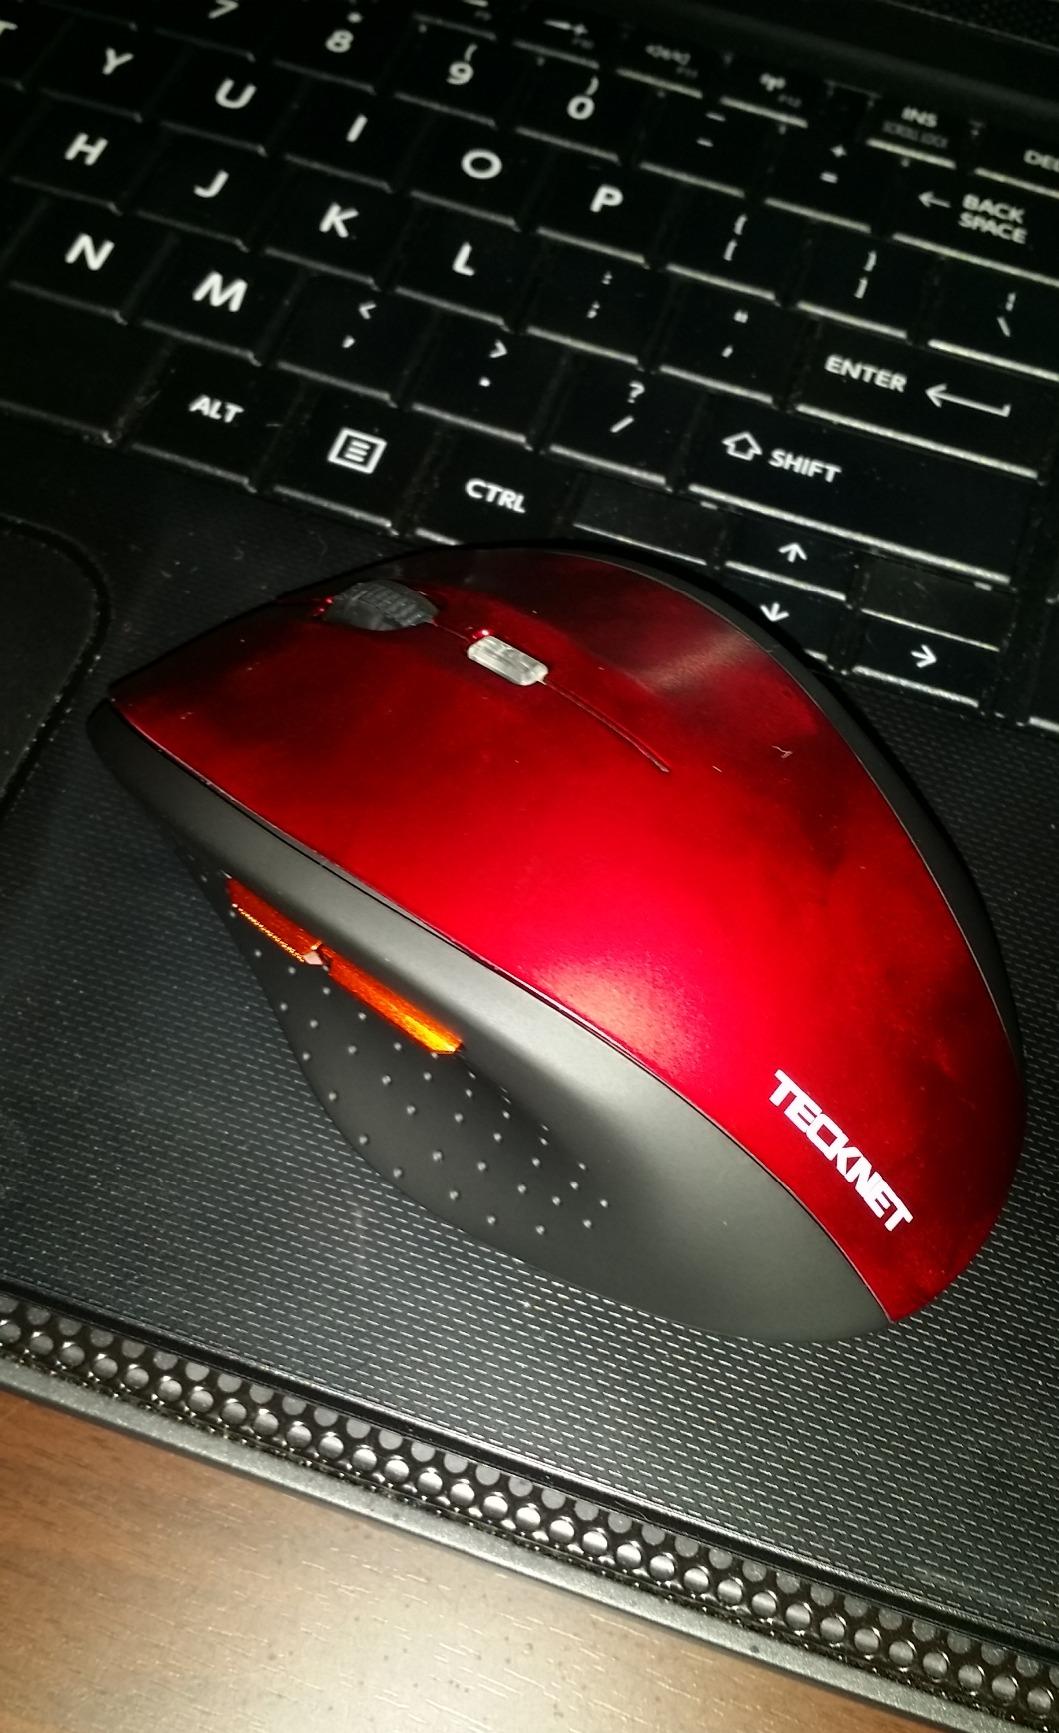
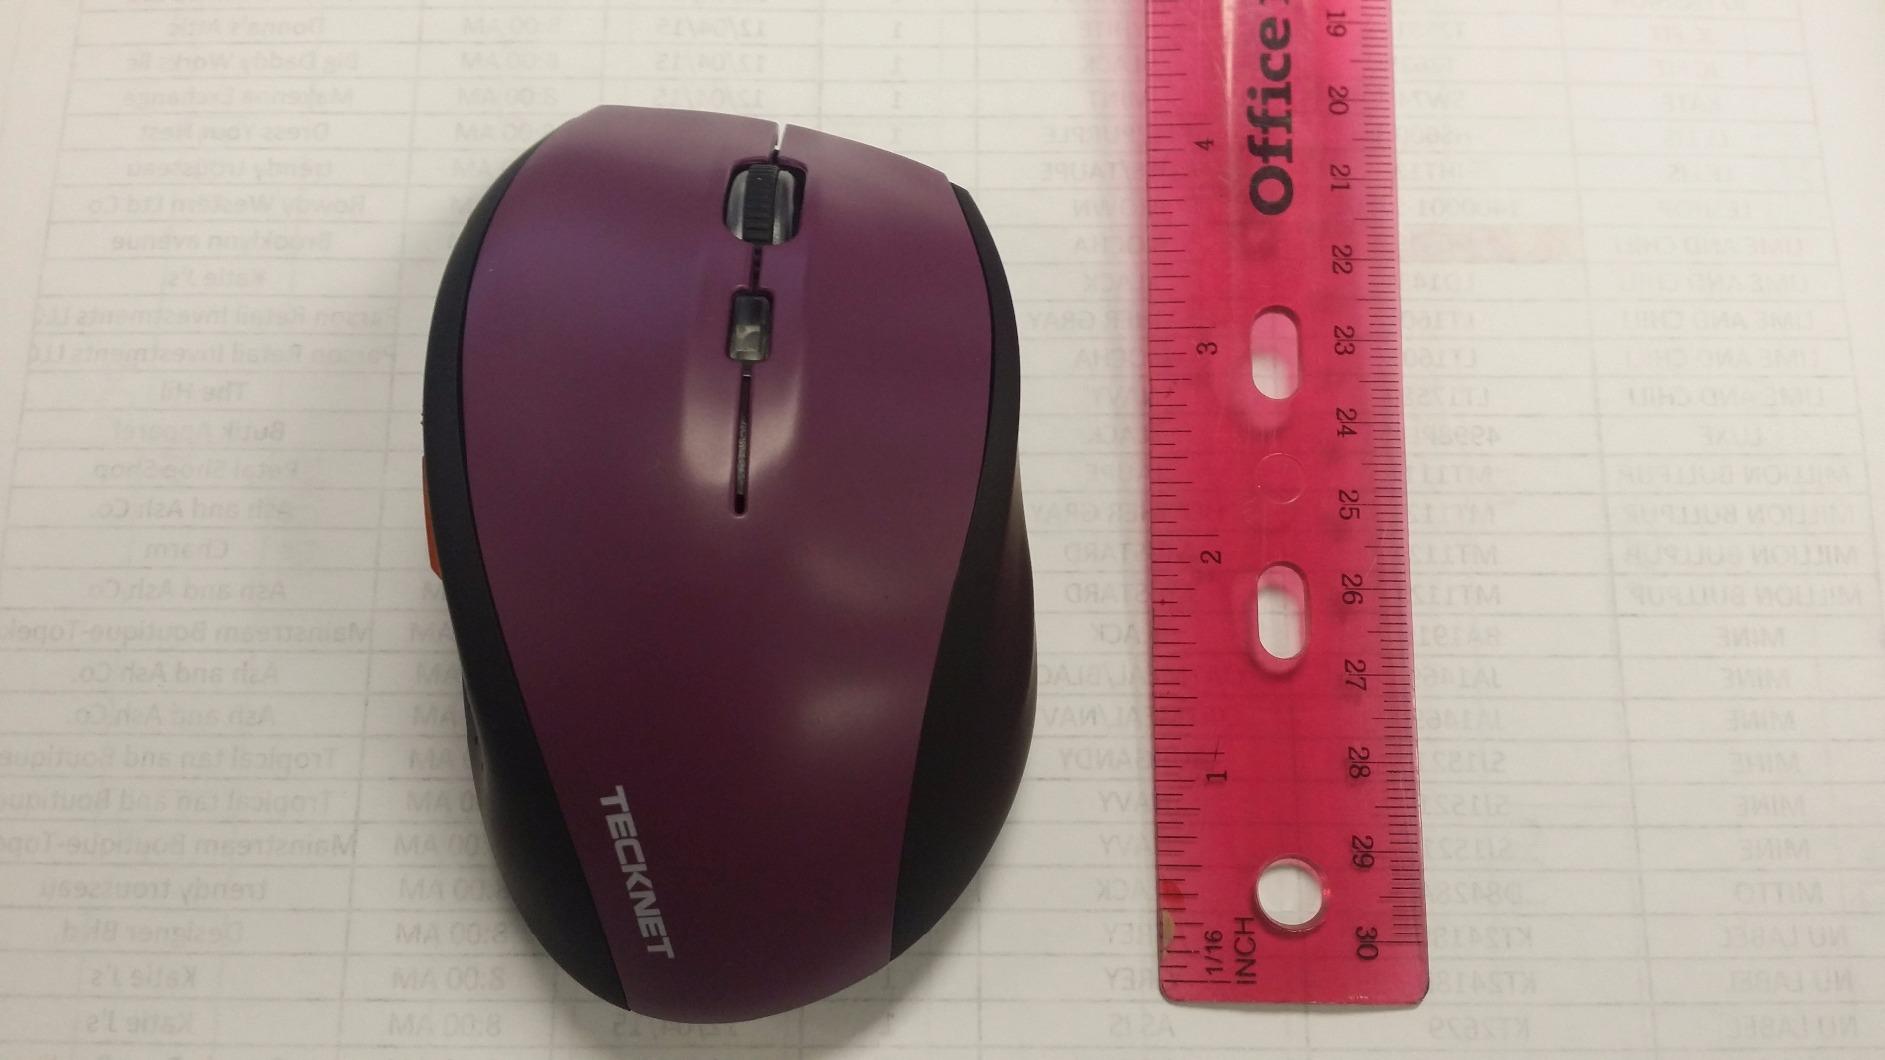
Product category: mouse
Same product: no